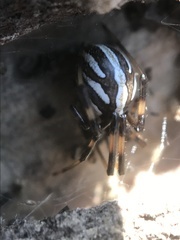
Species: Lactrodectus_hesperus